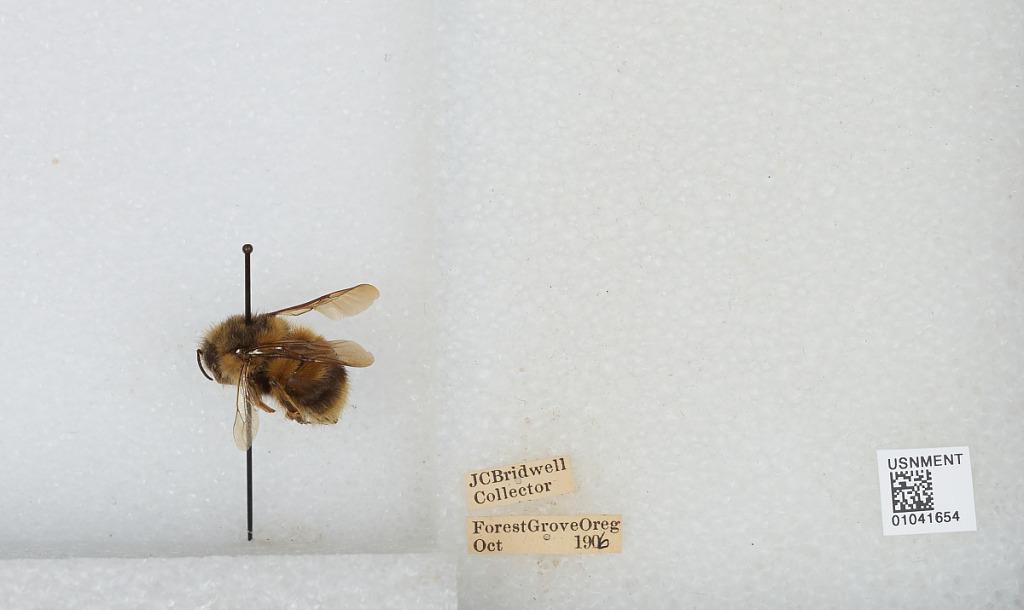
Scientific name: Bombus sp.
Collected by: J. Bridwell
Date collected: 1906-10-
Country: United States
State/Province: Oregon
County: Washington
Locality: Forest Grove
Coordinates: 45.5197, -123.111